Marthe Simard

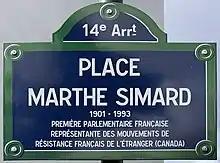
Place Marthe Simard, Paris 14ème

She was a member of the Legion of Honor. Additionally, she was decorated with the Resistance Medal and the Commemorative Medal for Volunteer Services in Free France. To commemorate her, the Place Marthe-Simard in the 14th arrondissement of Paris was named after her.